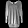
Label: Pullover